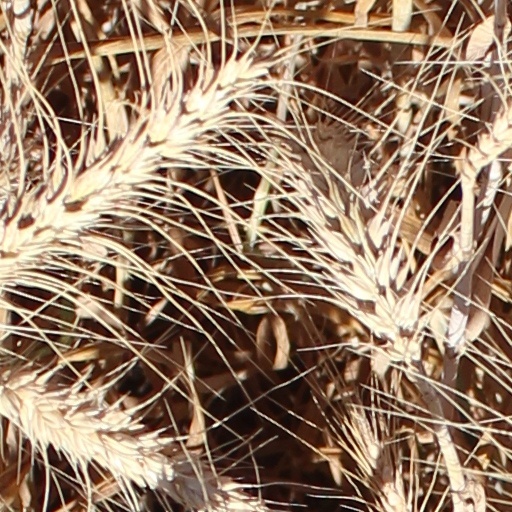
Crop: wheat